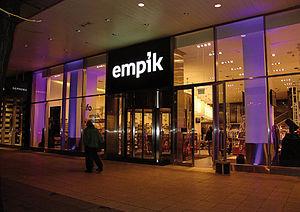
EMPiK, appartenant au groupe Empik Media & Fashion, est le leader de la distribution de produits culturels et de loisirs en Pologne. La marque est également en plein développement en Ukraine : en juin 2010, 153 magasins étaient ouverts en Pologne et 19 en Ukraine